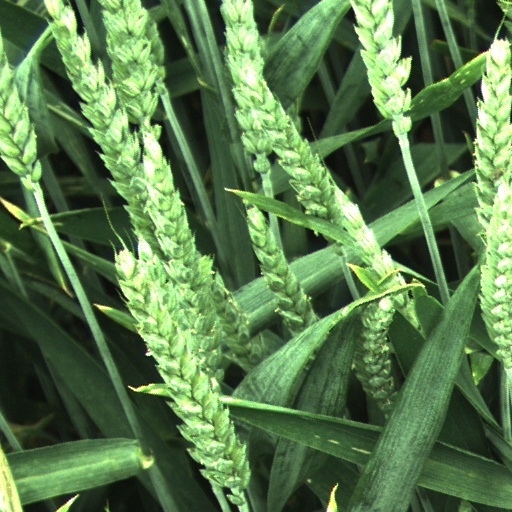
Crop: wheat